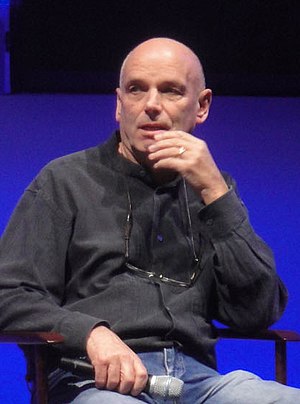
Martin Campbell
Martin Campbell er en tv- og filminstruktør fra New Zealand. Campbell er tilknyttet produktionen af et remake af Alfred Hitchcocks Fuglene.